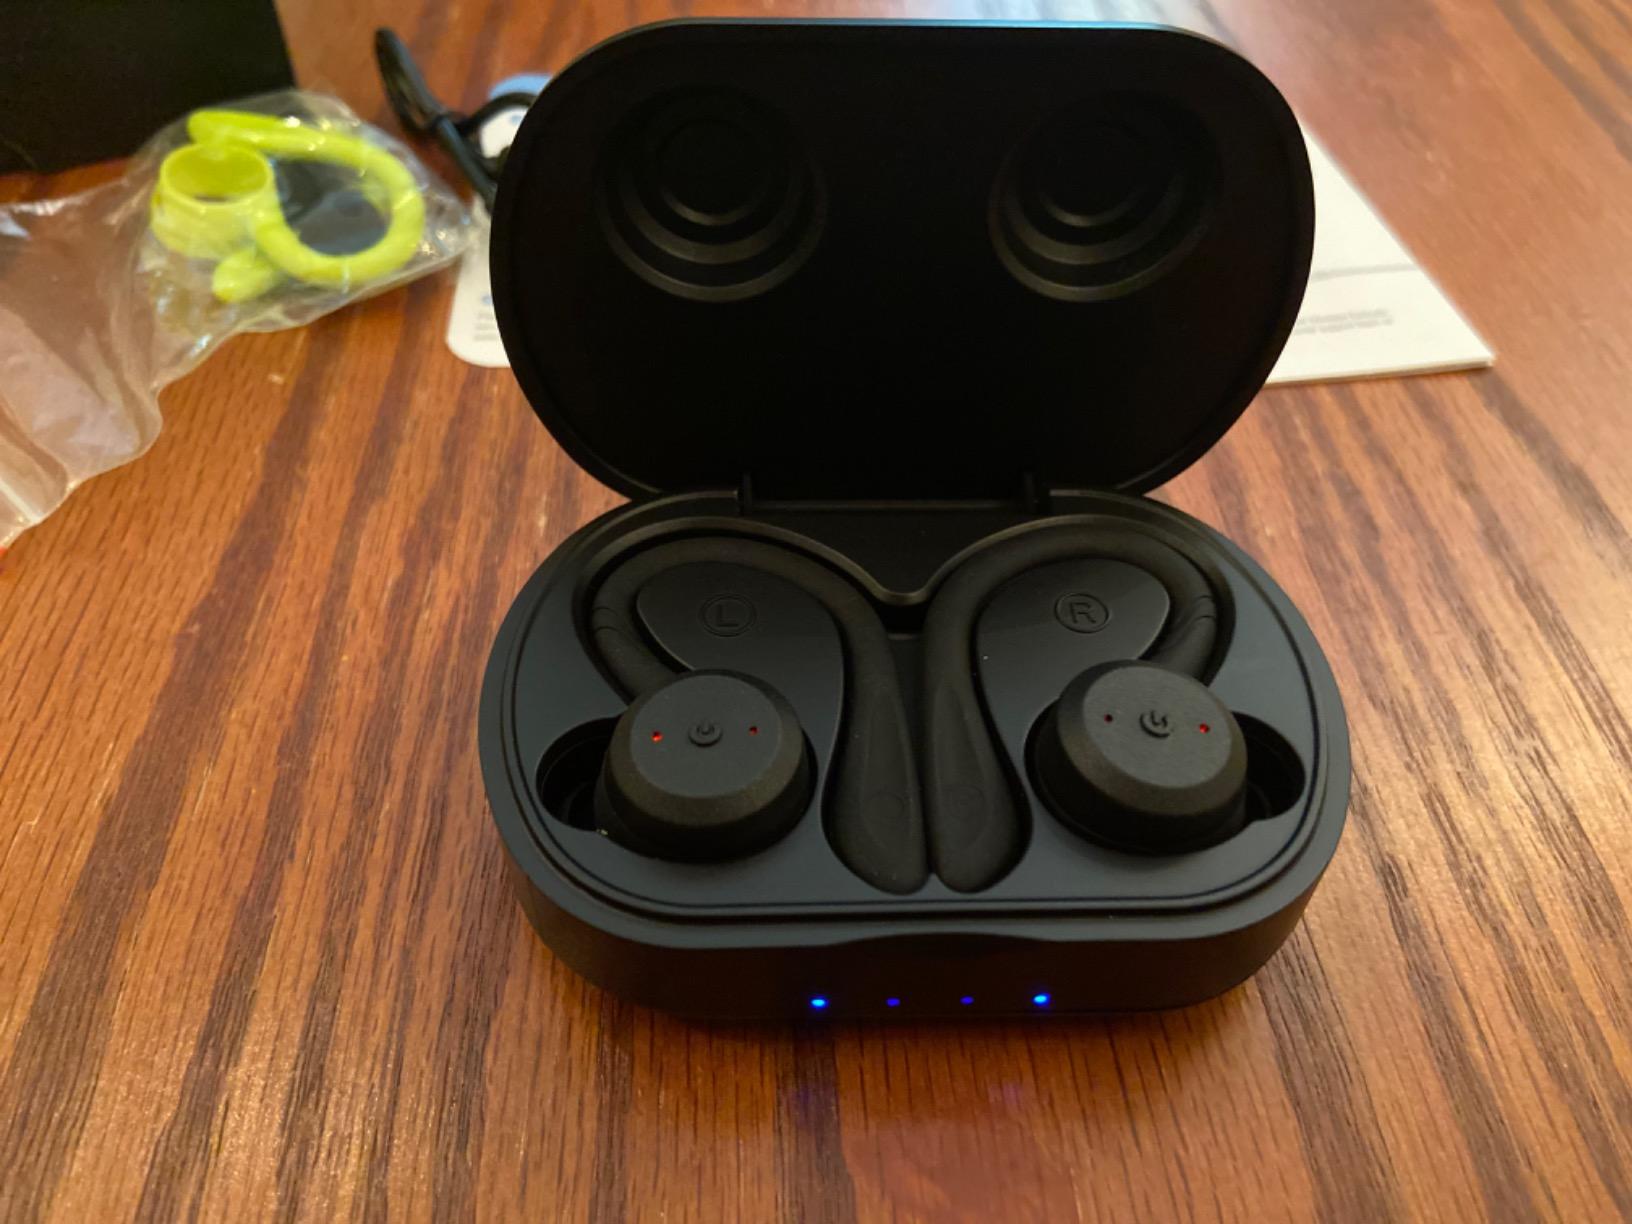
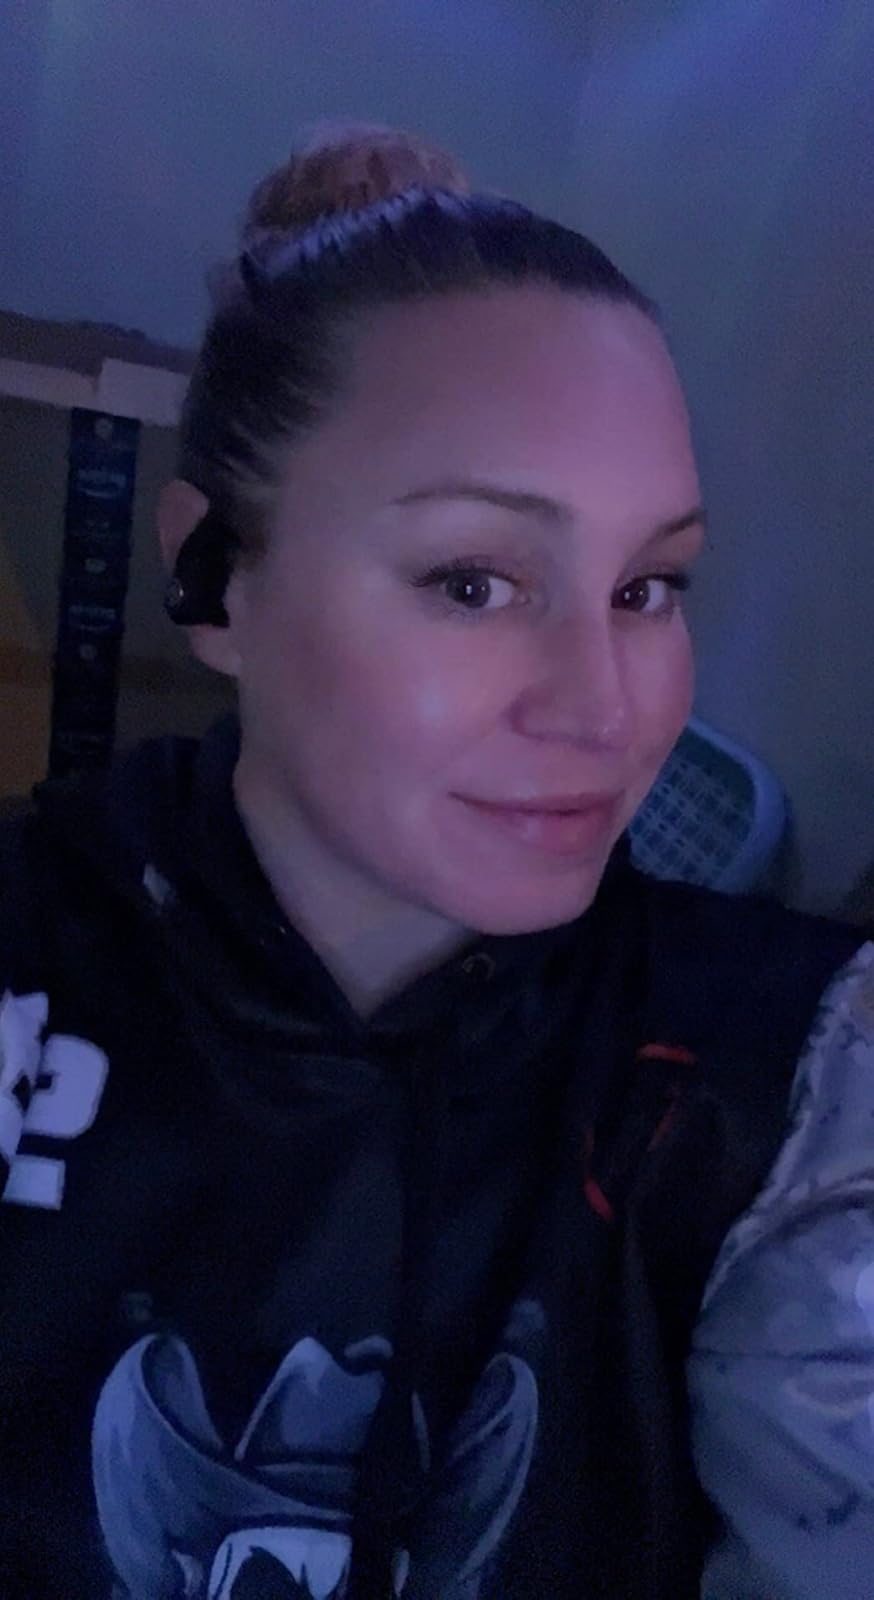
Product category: earbuds
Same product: no